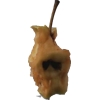
Label: apples